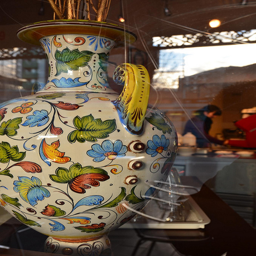
A vase painted with leaves and other decorations.
A large ceramic painted vase on a table.
The large colorful vase is displayed behind glass.
A ceramic vase that's painted with some leaves
A vase that has pictures of leaves on it.